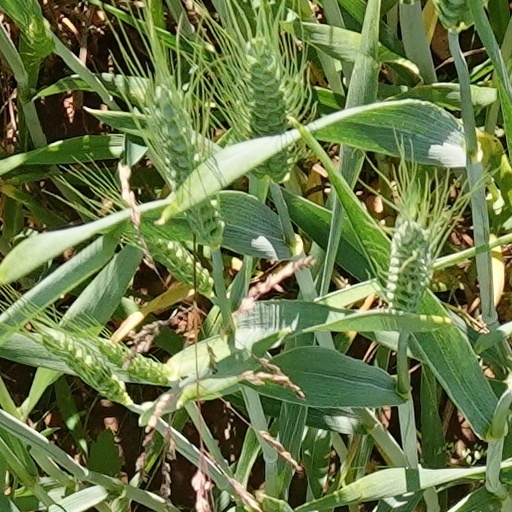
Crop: wheat